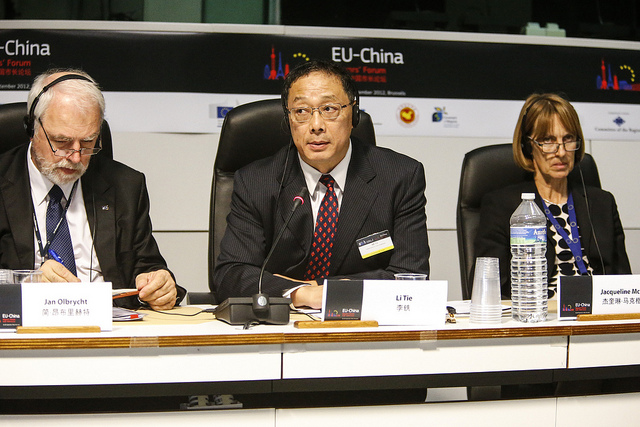
user: Given an image and a question. Answer the question in a short answer. Question: Where does the content of this bottle come from? Short Answer:
assistant: spring